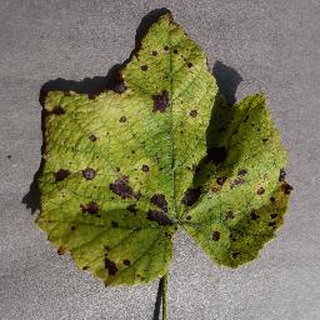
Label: grape_leaf_blight